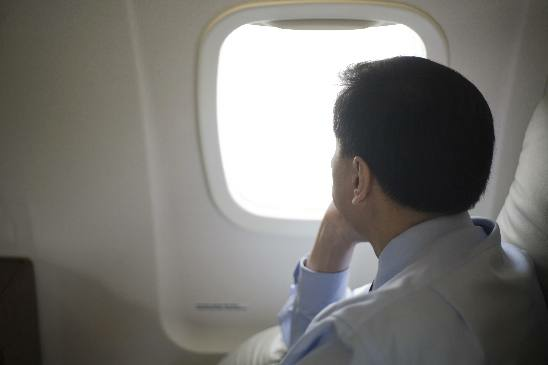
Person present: Yes